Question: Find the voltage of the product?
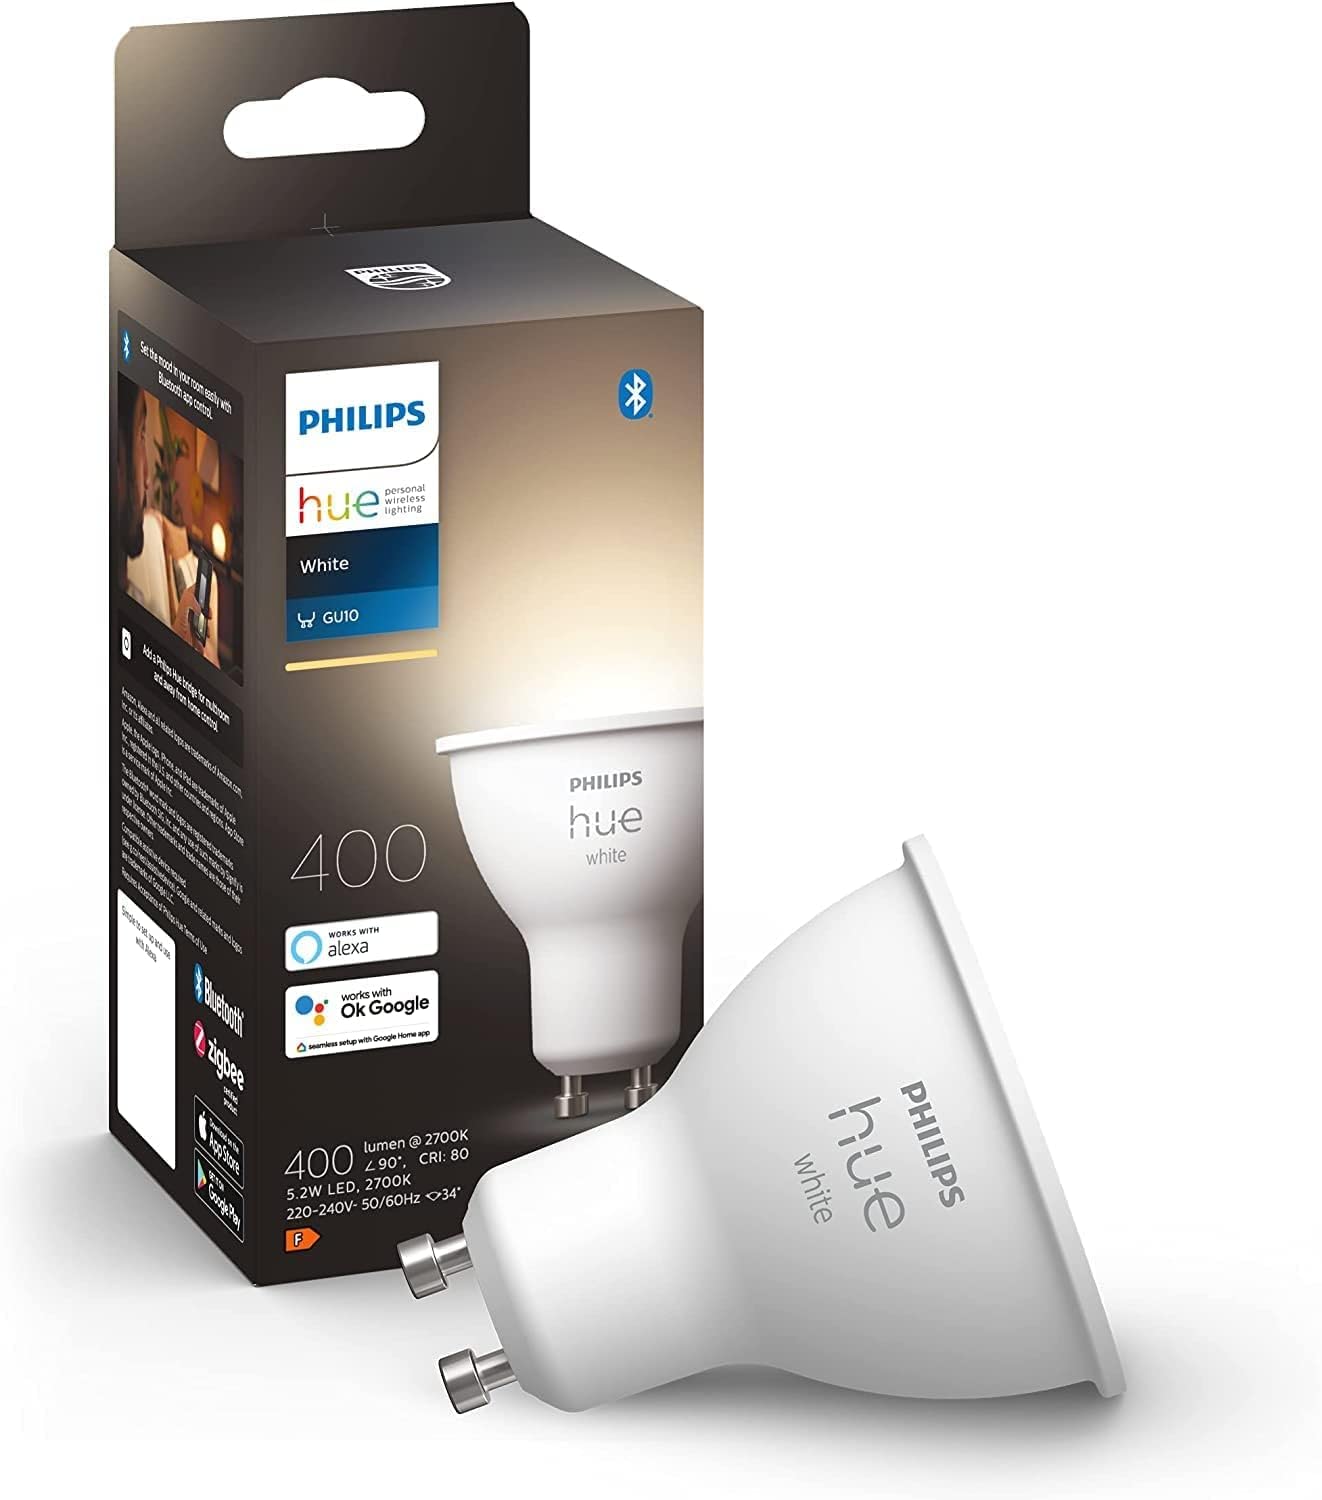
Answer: [220.0, 240.0] volt